Tropical cyclones in India

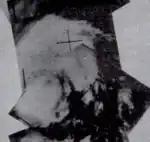
Extremely Severe Cyclonic Storm Two

The season was above average with seventeen depressions forming. Out of them, six cyclones formed with four making landfall in India. The season includes the first Super Cyclonic Storm to be recorded in the satellite era.